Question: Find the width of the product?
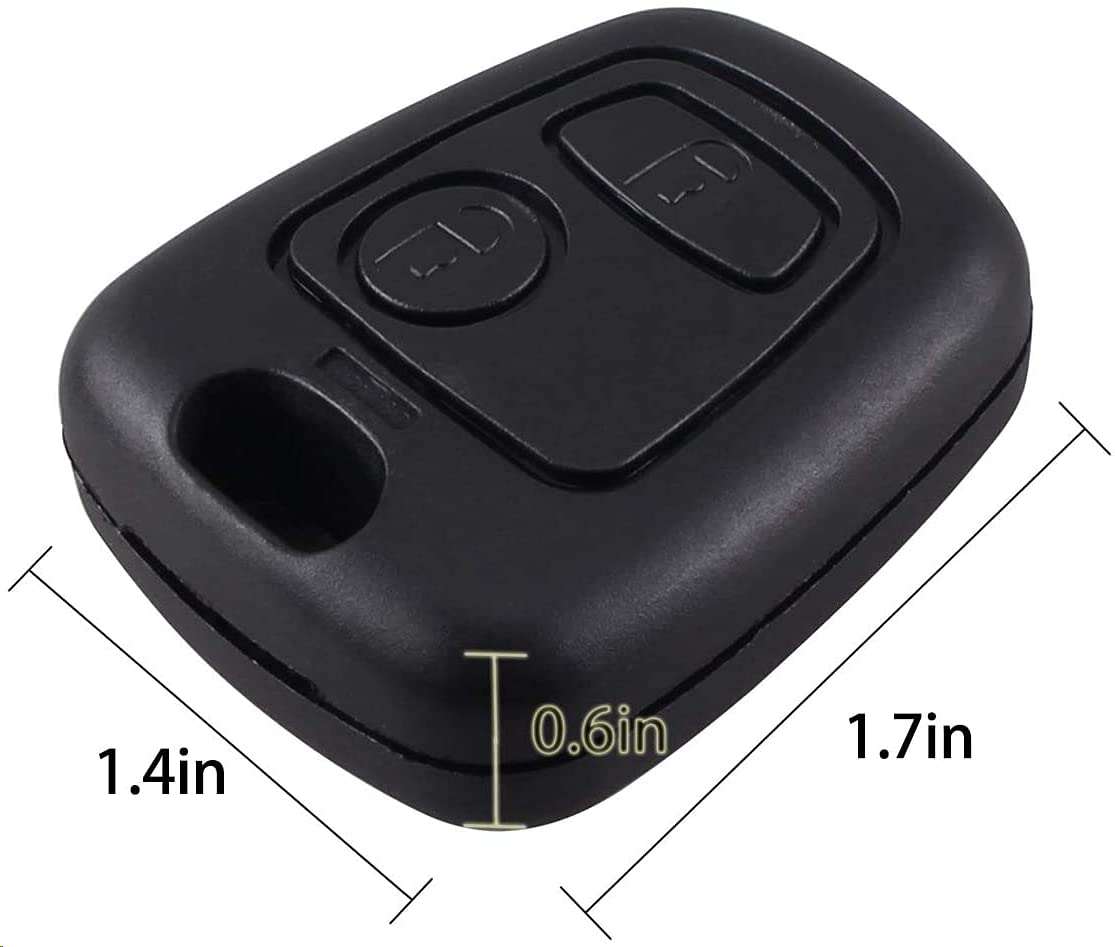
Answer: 1.4 inch